Lockheed F-104 Starfighter

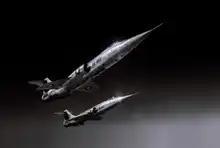
PAF Griffin F-104As during a training sortie in 1964.

By the late 1950s, USAF fighter doctrine had shifted away from air superiority (fighter against fighter combat) and placed more importance on the interceptor (fighter against bomber combat) and tactical fighter-bomber roles. The F-104 was deemed inadequate for either, lacking both payload capability and endurance in comparison with other USAF aircraft. As a result, the USAF procured only 296 Starfighters, including both single-seat and two-seat versions. During Operation Power Pack, USAF F-104s were deployed to Ramey Air Force Base to protect the American supply line against potential Soviet-supplied Cuban MiGs. Twelve F-104s were sent to Puerto Rico, where they remained until 3 June 1965. The F-104's service with the USAF was quickly wound down after the aircraft's second deployment to southeast Asia in 1967. Although the remaining F-104As in regular USAF service had been recently fitted with more powerful and reliable J79-GE-19 engines, the last USAF Starfighters left regular Air Force service in 1969. The aircraft continued in use with the Puerto Rico Air National Guard until 1975 when it was replaced by the A-7 Corsair II.